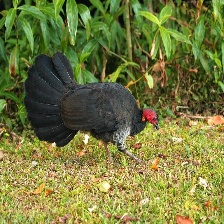
Species: BUSH TURKEY
Scientific name: ALECTURA LATHAMI